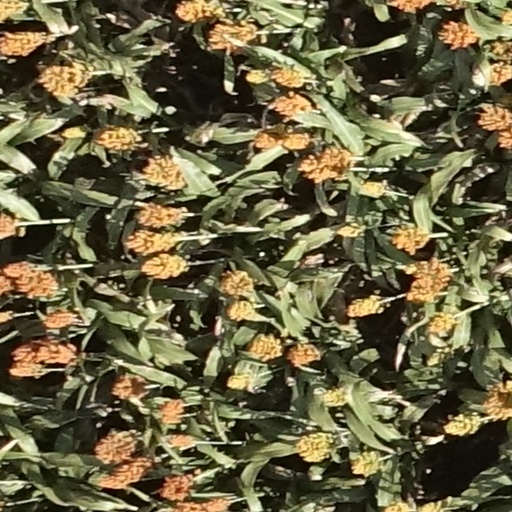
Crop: sorghum